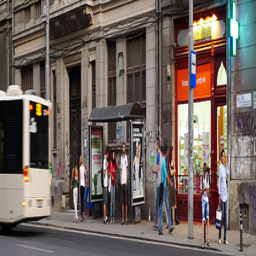
A group of people waiting for the bus at a bus stop while others pass by.
a group of people standing around a bus stop
people walk along the sidewalk and a bus drives away from the bus stop
A group of people walking on a street next to a bus.
People waiting at a bus stop with others walking along the street.